Edmonds Beacon

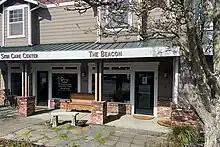
The Beacon's office in Mukilteo, Washington on March 15, 2023.

The Edmonds Beacon is a weekly newspaper serving the city of Edmonds in Snohomish County, Washington. It is owned by Beacon Publishing, Inc.